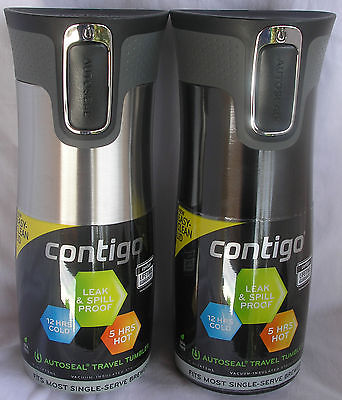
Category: mug